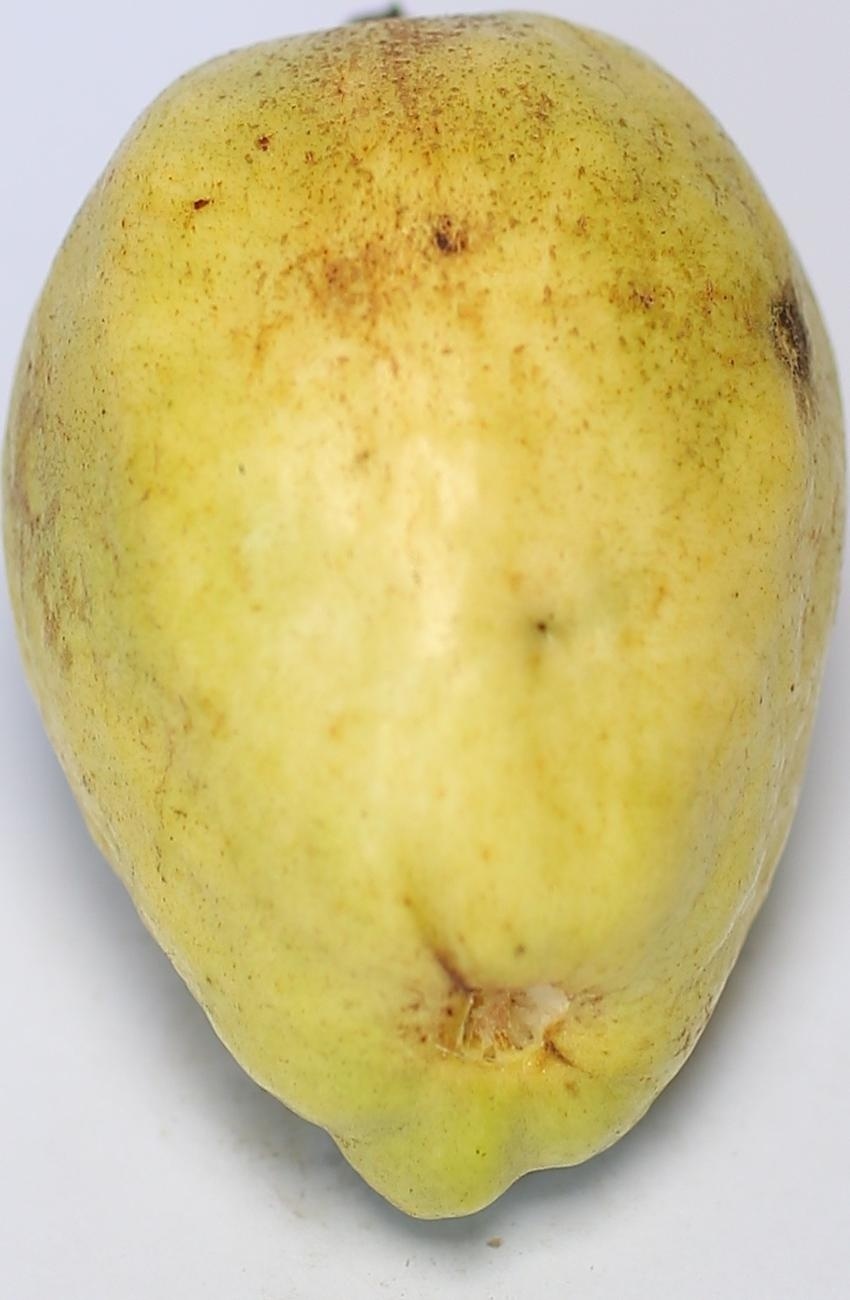
Maturity: mature-green
Variety: thadhrami